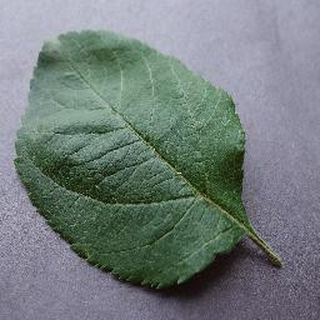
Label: healthy_apple